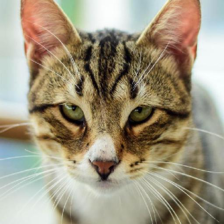
Label: animals